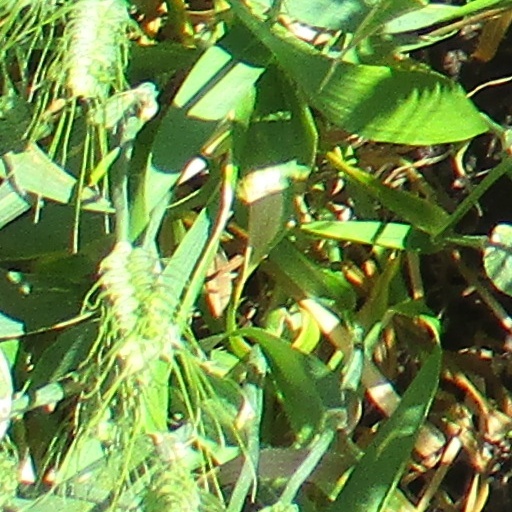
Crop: wheat